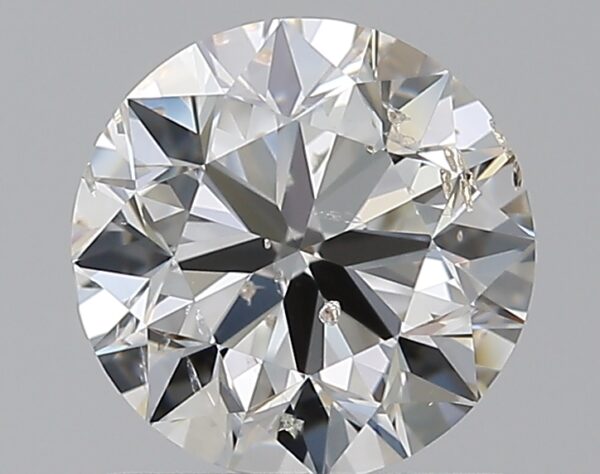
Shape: round
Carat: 1
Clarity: SI2
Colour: I
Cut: VG
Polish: EX
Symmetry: VG
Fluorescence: F
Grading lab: GIA
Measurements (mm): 6.24 x 6.29 x 3.99